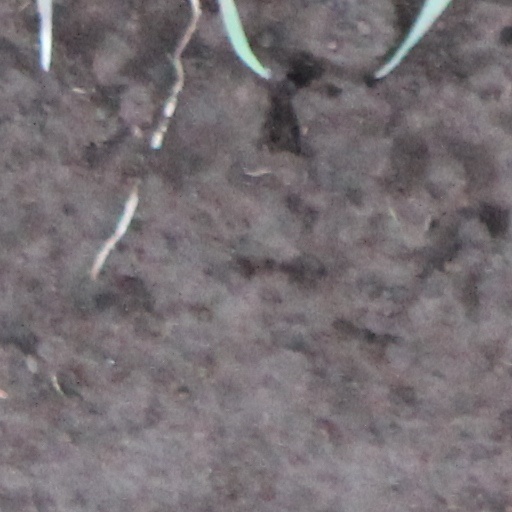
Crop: wheat